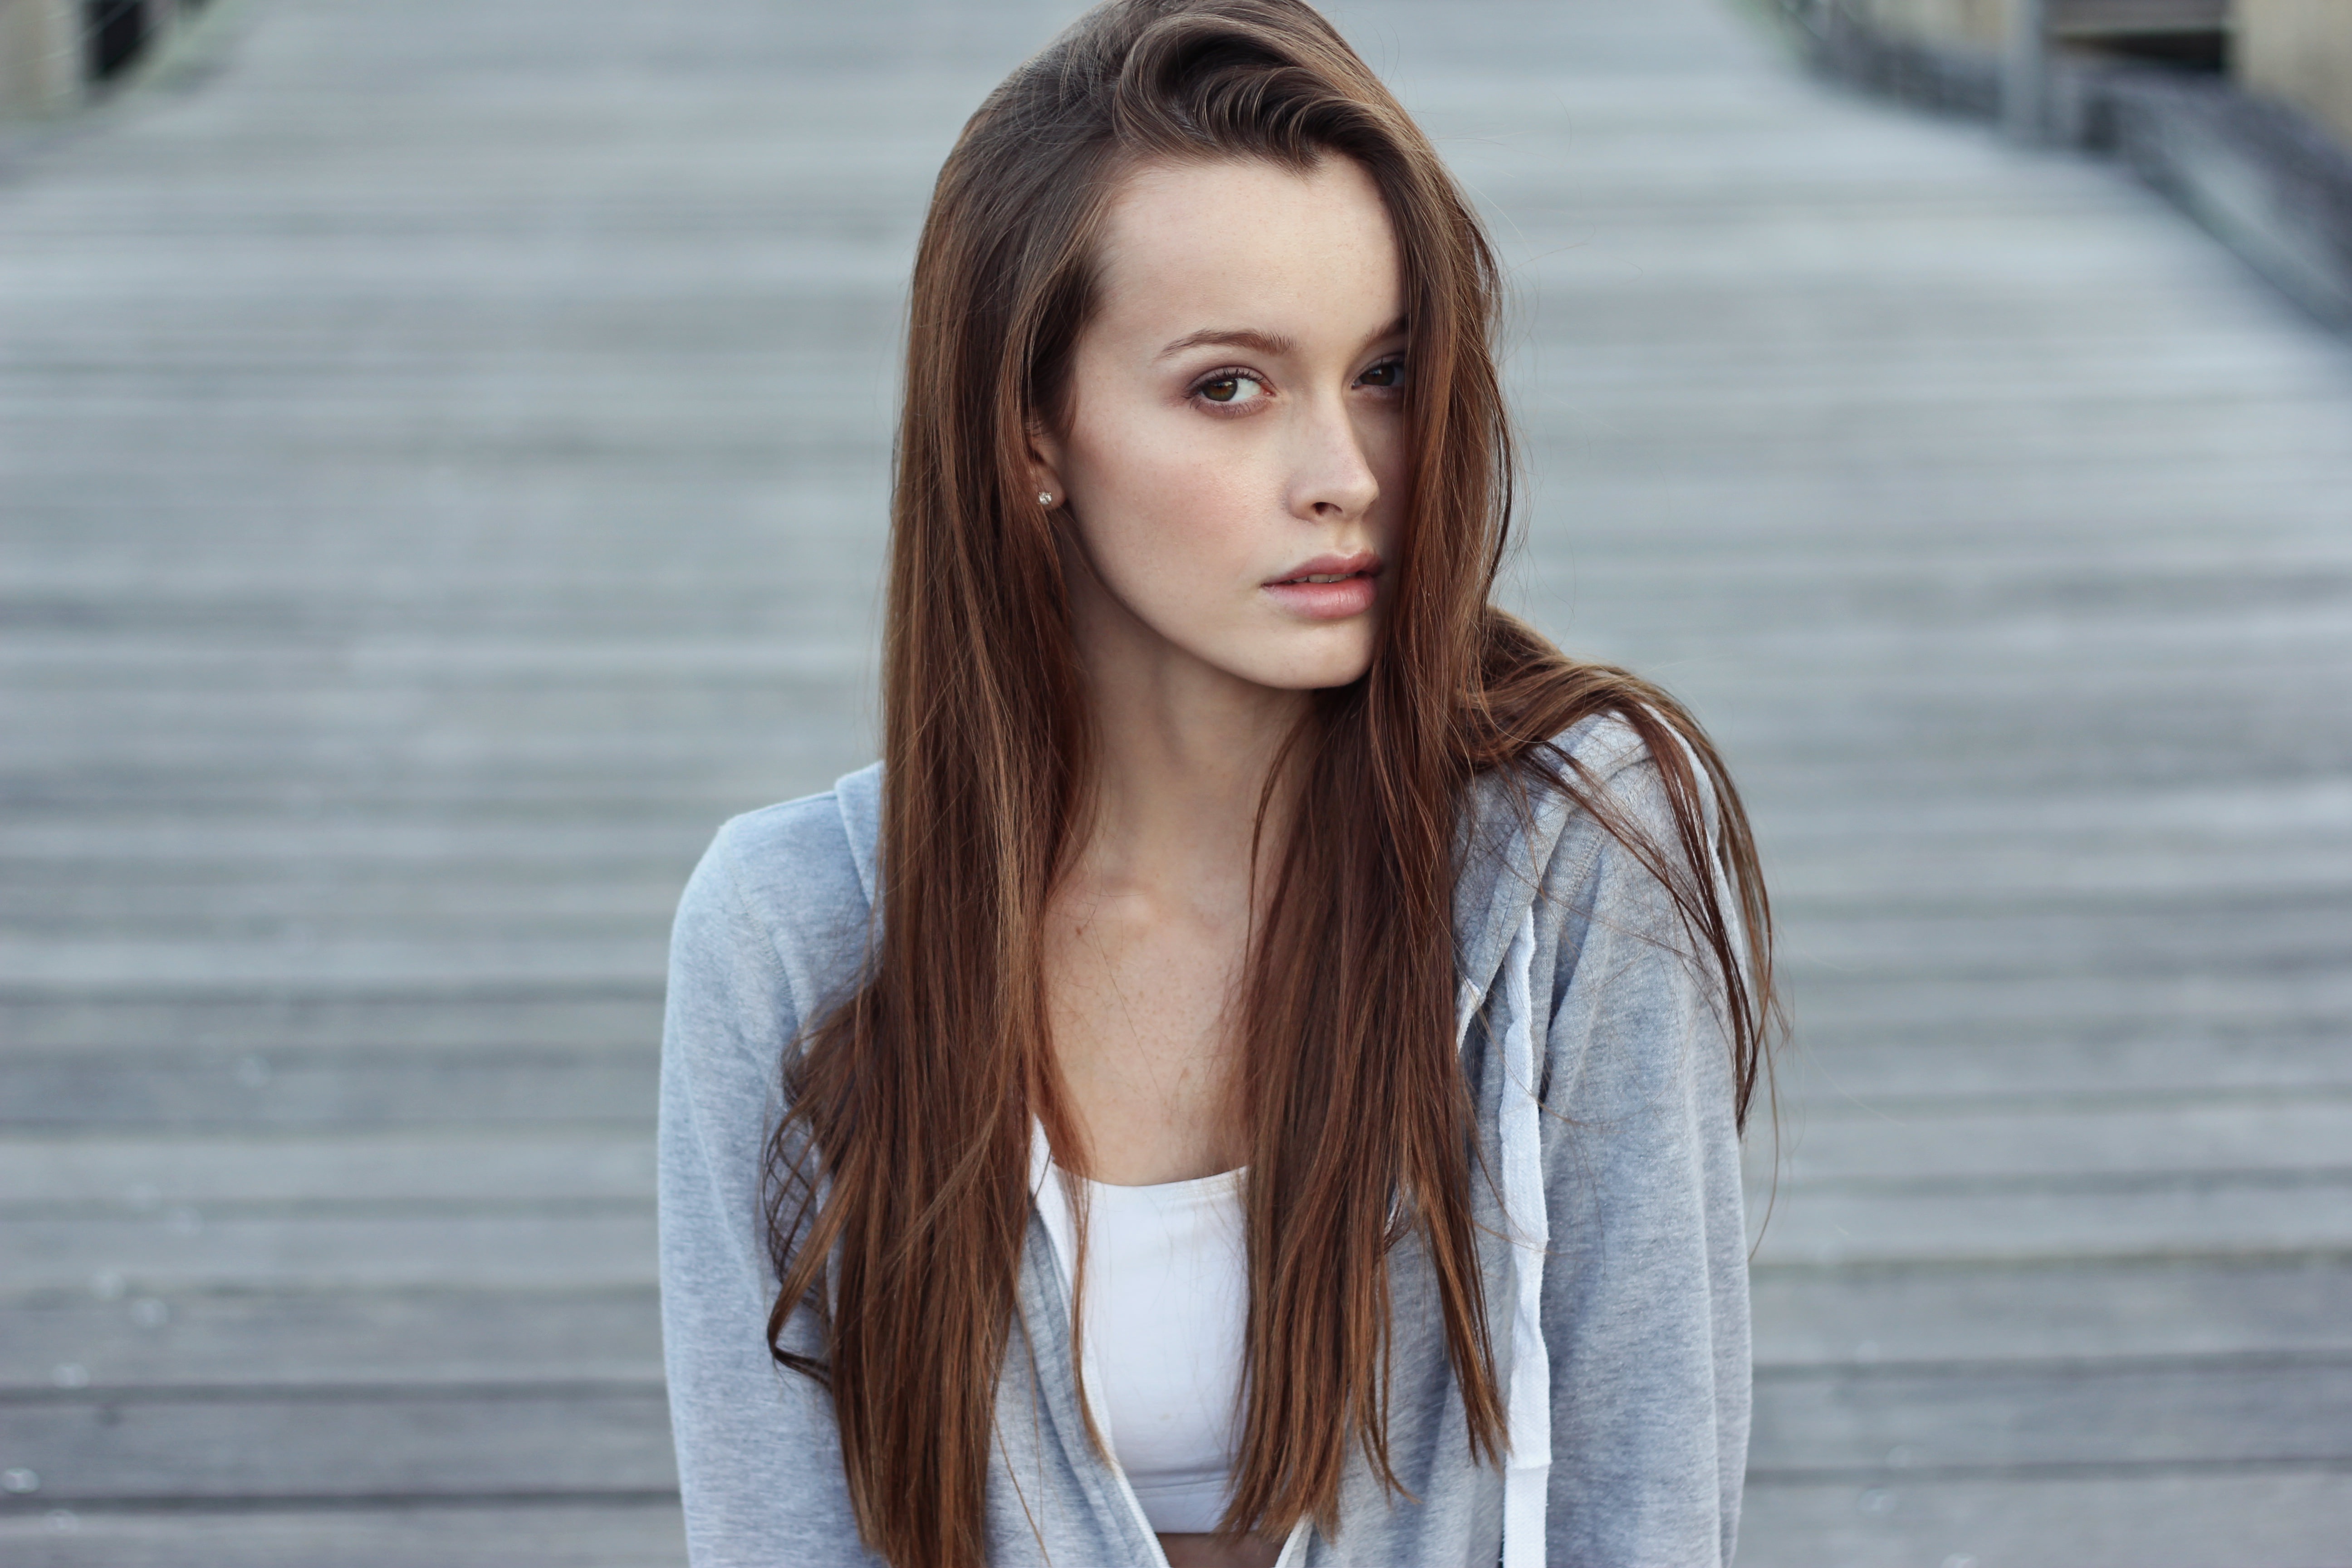
person, girl, woman, hair, photography, cute, summer, female, portrait, model, spring, fashion, clothing, lady, hairstyle, long hair, outdoors, face, skin, beauty, beautiful, sexy, blond, pretty, adult, photo shoot, brown hair, portrait photography, wooden flooring, supermodel